Queen of Hip-Pop

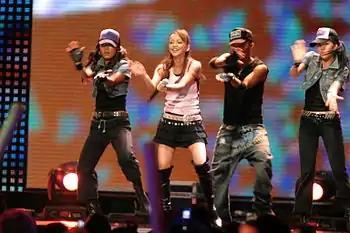
Namie Amuro performing "Girl Talk" at MTV Asia Aid 2005

Four singles were released to promote "Queen of Hip-Pop". The first, "Alarm," released in March 2004, is her first (and to date, only) single to miss the top ten by peaking at number eleven on the Oricon Singles Chart. Despite the low sales, "Alarm" became a popular hit in Japan. She performed "Alarm" at the 2004 MTV Video Music Awards Japan held at Tokyo Bay NK Hall on May 23, 2004.